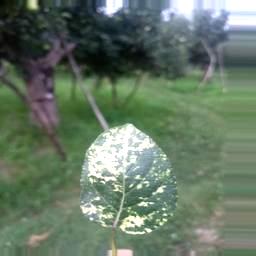
Label: Apple_Mosaic